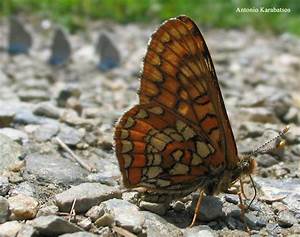
Label: butterfly